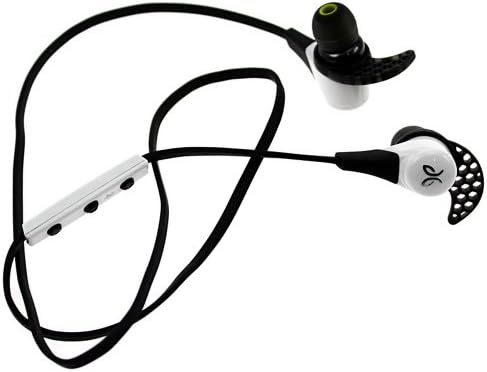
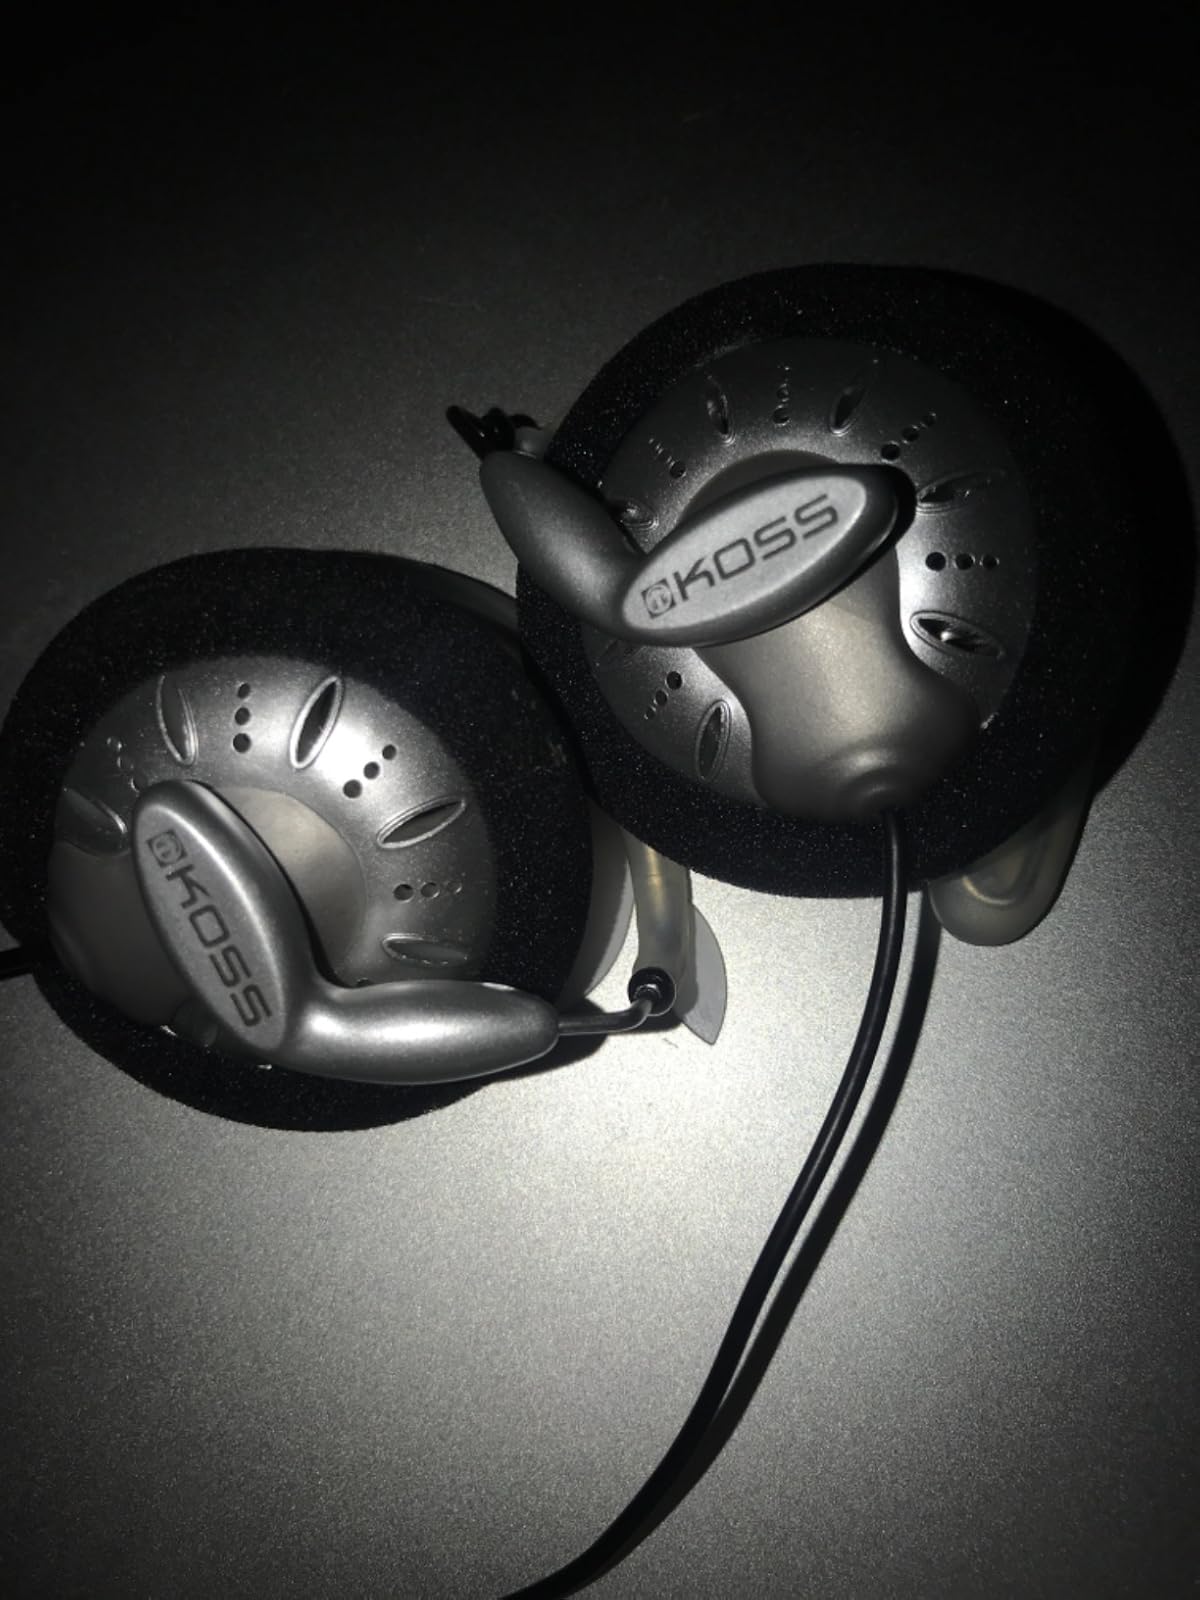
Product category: headphones
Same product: no